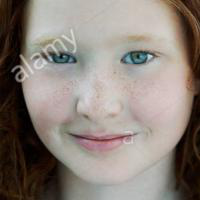
Age group: age 01-10